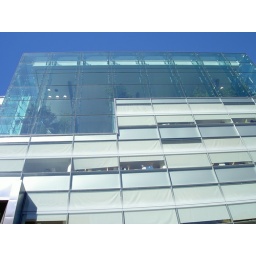
trees in a building